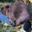
Label: beaver